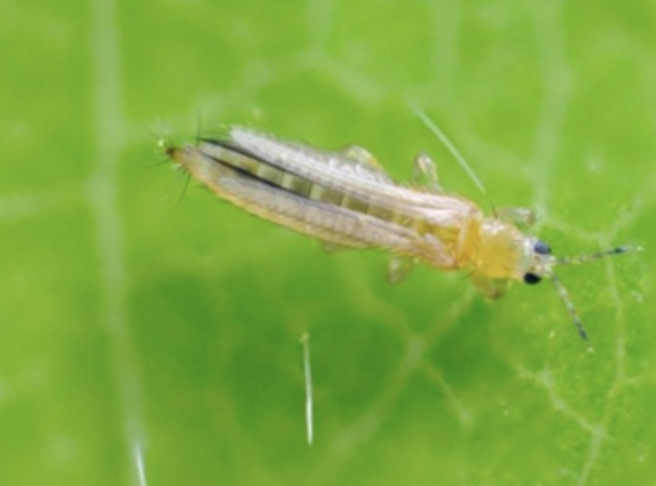
Label: thrips_disease